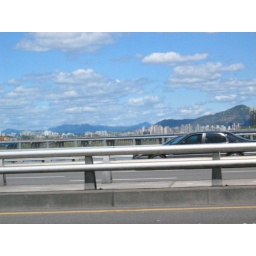
This shot was taken from a moving car on a bridge over the Han River.